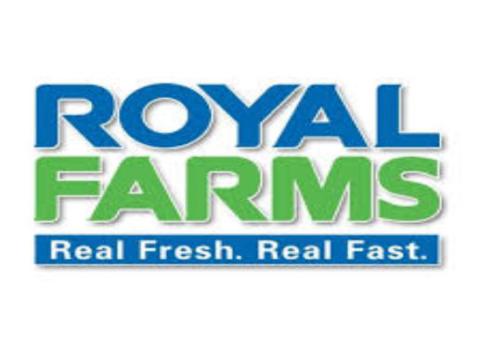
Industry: Food